James Henry Marriott

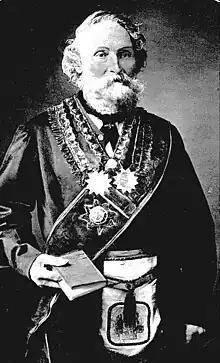
Marriott in Odd Fellows' costume

James Henry Marriott (1799 – 25 August 1886) was a New Zealand theatre manager, actor, entertainer, playwright, songwriter, engraver, optician and bookseller. He was born in London, England, and arrived in New Zealand three years after the Wellington area was first settled. In Wellington he was involved with theatrical production at the Ship Hotel, Olympic Theatre, Britannia Saloon and Royal Lyceum. He made himself useful in the early days of the settlement by engraving tombstones, engraving illustrations for newspapers, and grinding lenses for telescopes. He ran a bookshop and sold sheet music, and contributed to the organised social and civic life of Wellington. In New Zealand he was the first regular producer of plays, a playwright (his play "Marcilina" premiered in 1848), and the first optics professional in that country to make a telescope. He was the father of Alice Marriott and the great-grandfather of Marriott Edgar and Edgar Wallace.